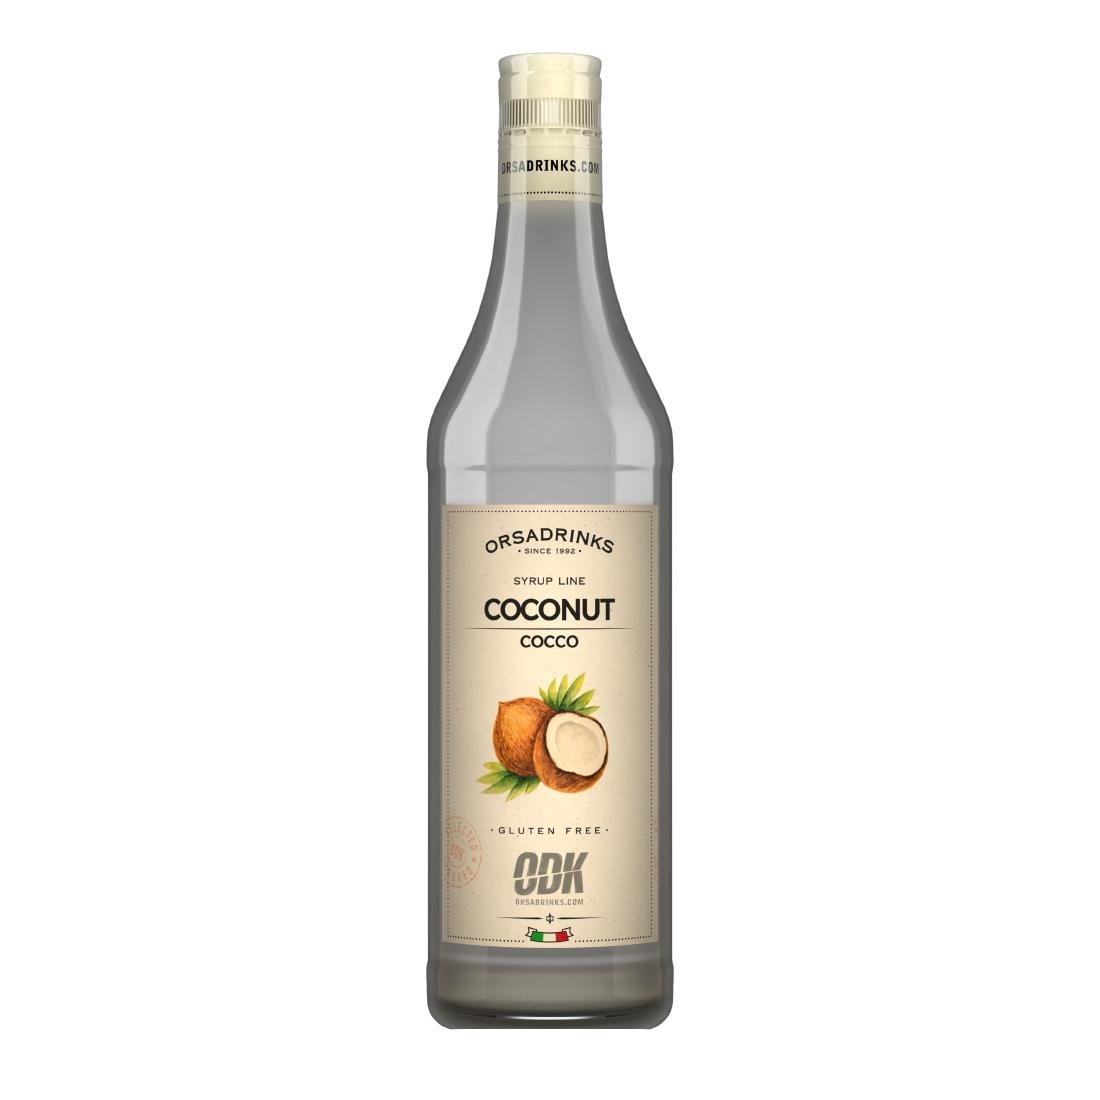
KA568 ODK Coconut Syrup 750ml
ODK Coconut syrup is great for giving that little bit of sweetness with a touch of coconut flavour to go with it. Mix it with other ingredients to achieve your desired taste. It's perfect for cocktails, mocktails, smoothies, shakes and more. ODK syrups go a long way and last 3 years once opened. You don't need a lot of syrup to get the flavour you want, so it doesn't over-sweeten your drinks, but brings a great flavour. Ingredients - Sugar, water, natural flavourings. Nutritional Info (per 100ml): Energy: 1120kj/264kcal, Fat: 0g, of which saturates: 0g, Carbohydrates: 65.85g, of which sugars: 65.85g, Fibre: 0g, Protein: 0g, Salt: 0g. Nutritional Info (per 100ml): Energy: 1120kj/264kcal, Fat: 0g, of which saturates: 0g, Carbohydrates: 65.85g, of which sugars: 65.34g, Fibre: 0g, Protein: 0g, Salt: 0g. Storage Instructions - Store in a cool and dry place, max 20°C. Lightweight PET bottle reduces risk of breakage Long shelf life (3 year once opened in ambient temperature) Yield approximately 35-50 drinks per bottle 100% gluten free
Brand: ODK
Category: Food, Beverages & Tobacco > Beverages > Cordials, Syrups & Squash